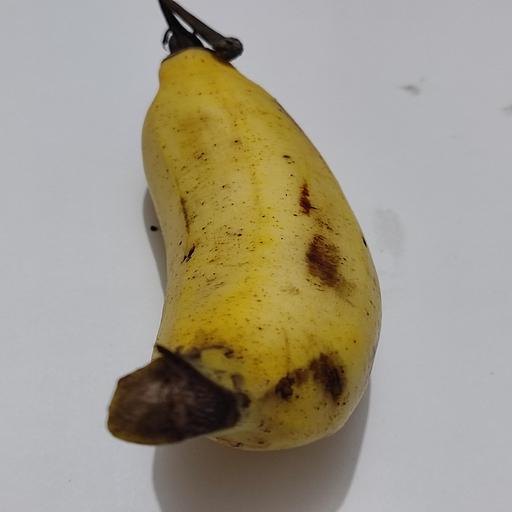
Crop type: Banana